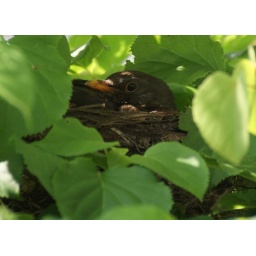
Breeding black bird in my back yard